Ewa Harazińska

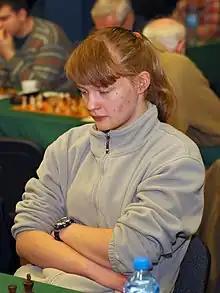
Ewa Harazińska in 2013

Ewa Harazińska (born 11 April 1998) is a Polish Woman International Master (2016).